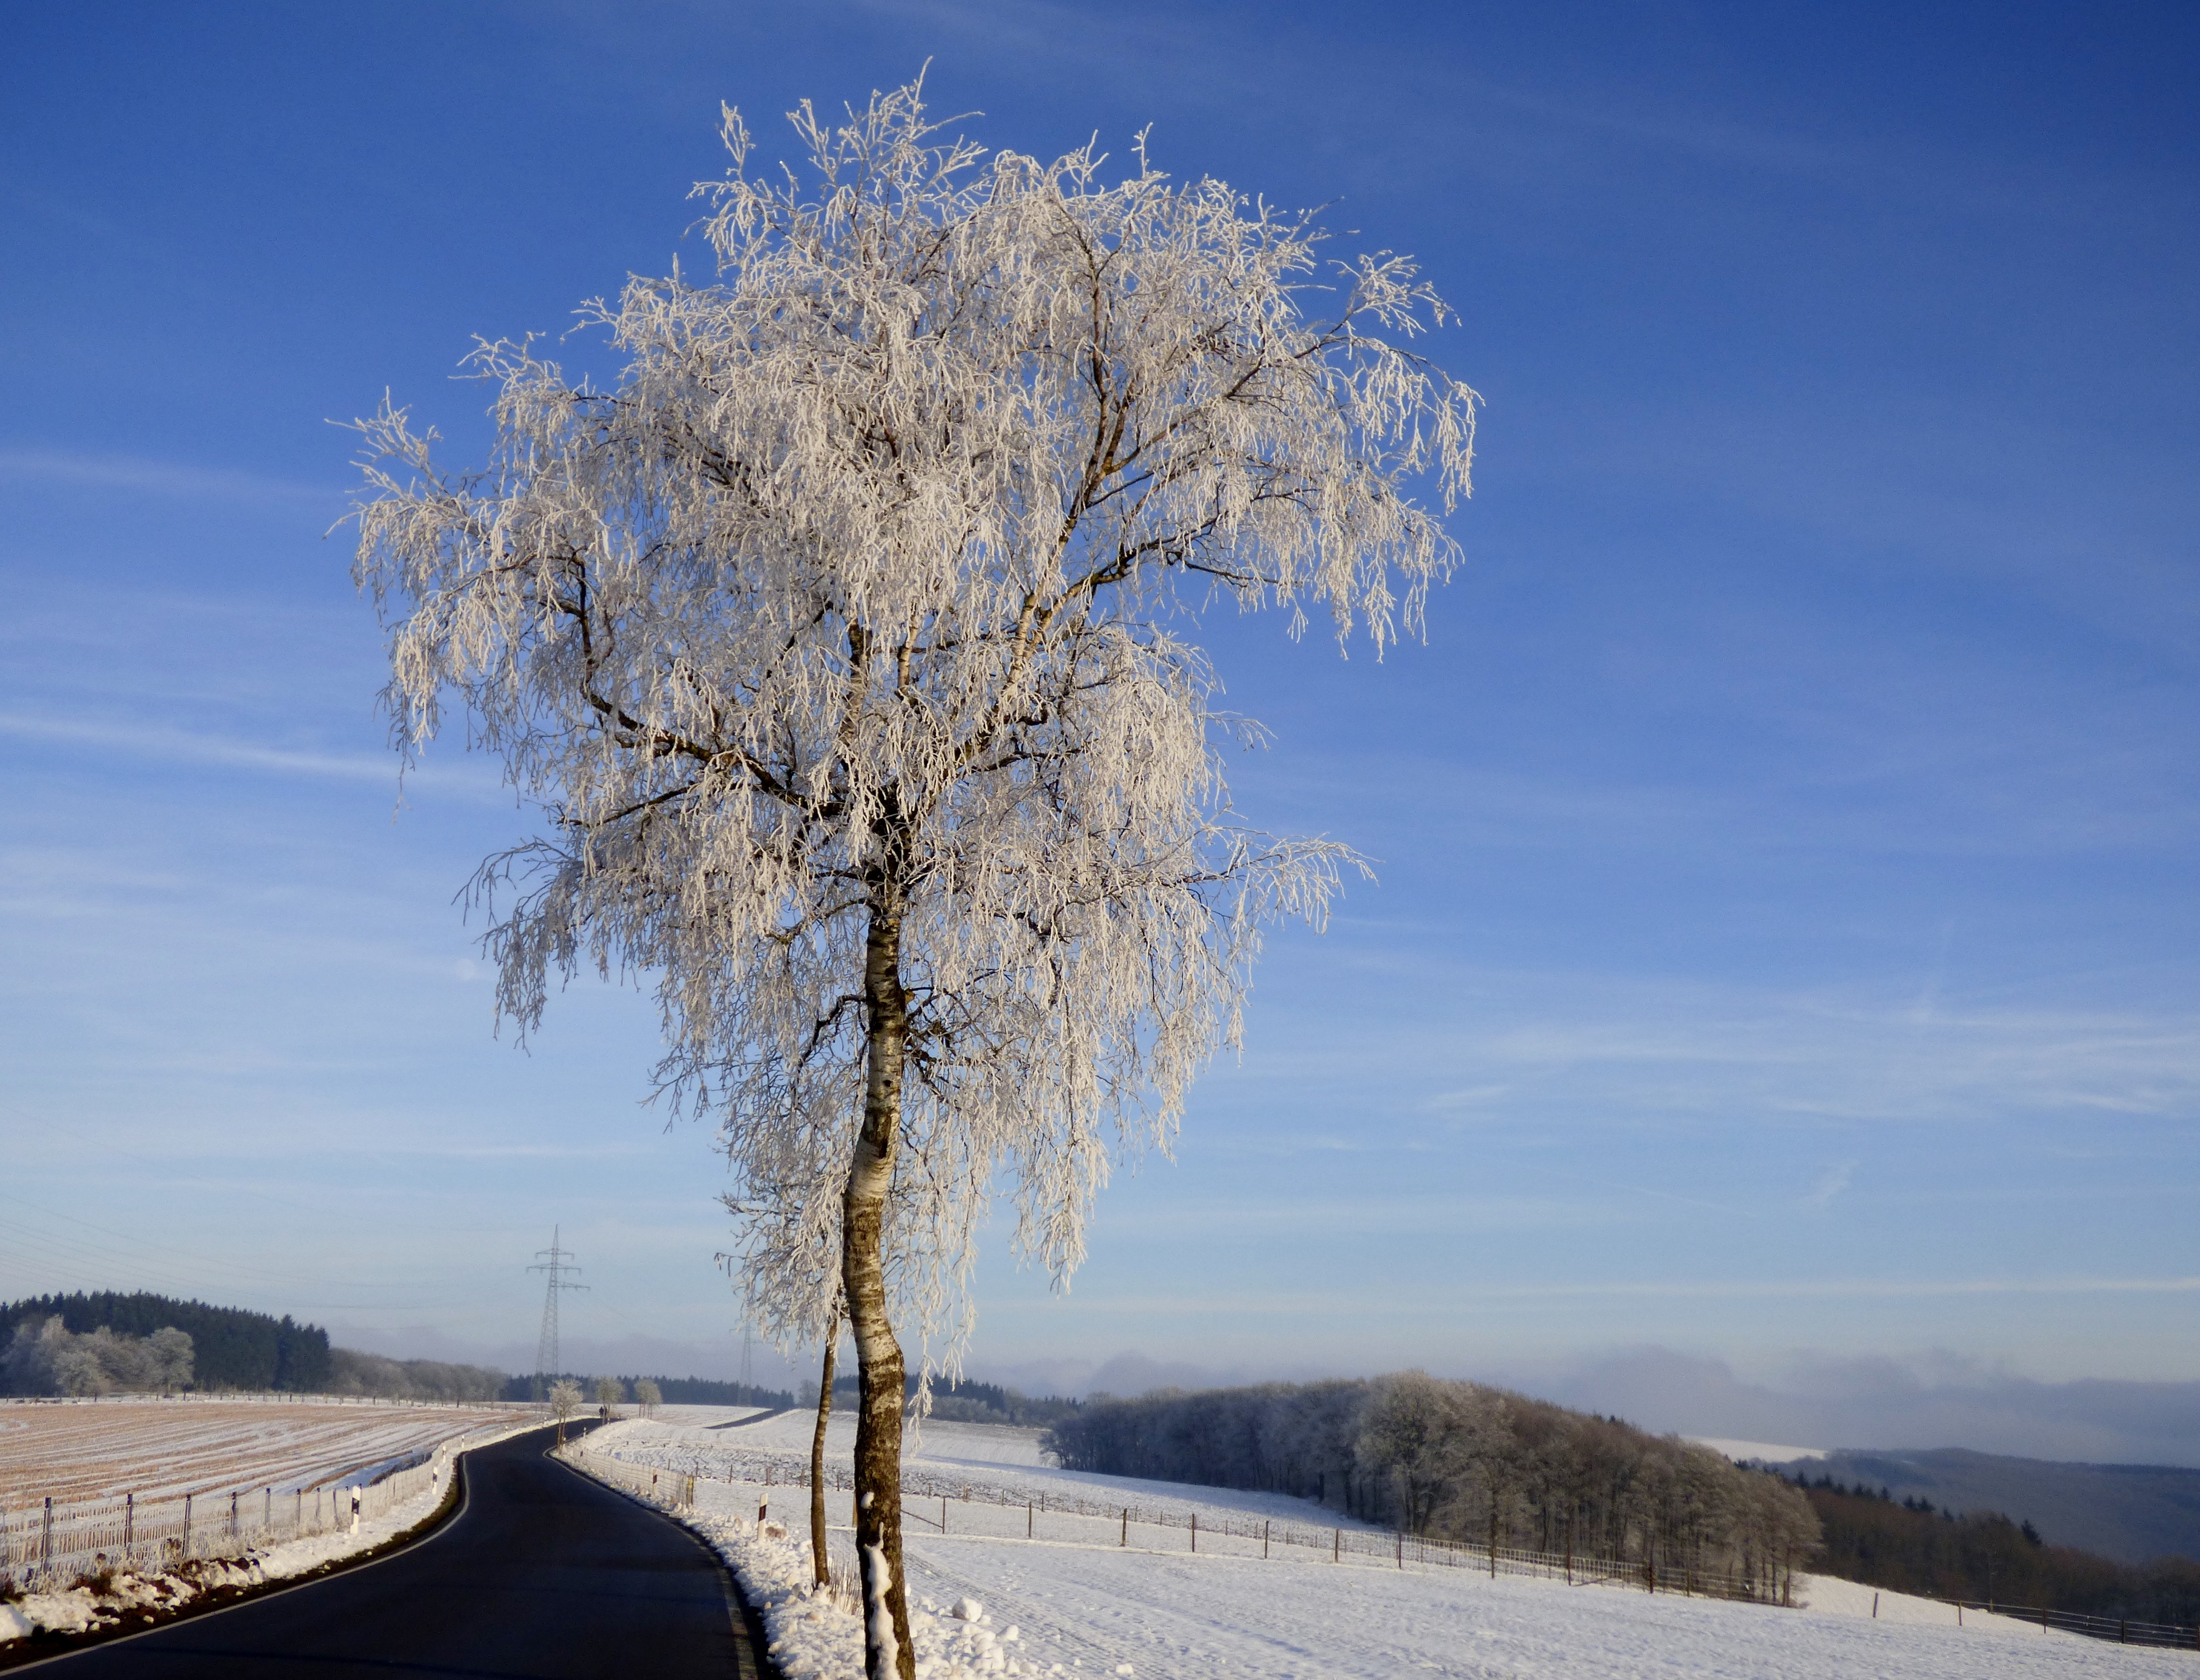
landscape, tree, nature, branch, mountain, snow, winter, cloud, plant, sky, white, sunlight, air, morning, flower, frost, ripe, ice, autumn, weather, blue, season, winter landscape, luxembourg, freezing, woody plant